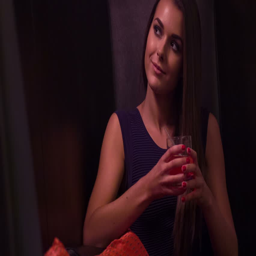
i am waiting for you .